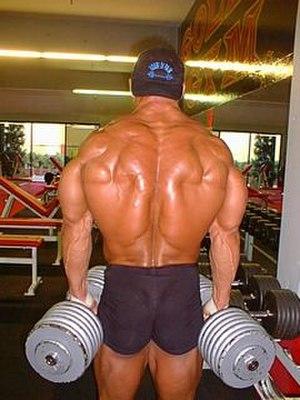
aymane benbouzid